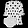
Label: Dress